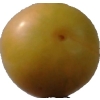
Label: cherry_wax